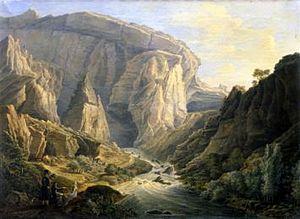
Cet article liste des personnalités italiennes qui se sont illustrées en France au cours de l'histoire, par ordre chronologique.